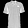
Label: T - shirt / top